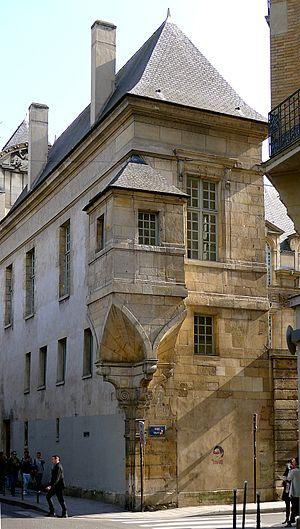
Hôtel d'Angoulême Lamoignon (échauguette à l'angle des rues des Francs-Bourgeois et Pavée) - Paris IV
L'hôtel d'Angoulême Lamoignon ou hôtel de Lamoignon est un hôtel particulier parisien situé 24 rue Pavée, dans le 4ᵉ arrondissement. Il abrite la Bibliothèque historique de la ville de Paris.